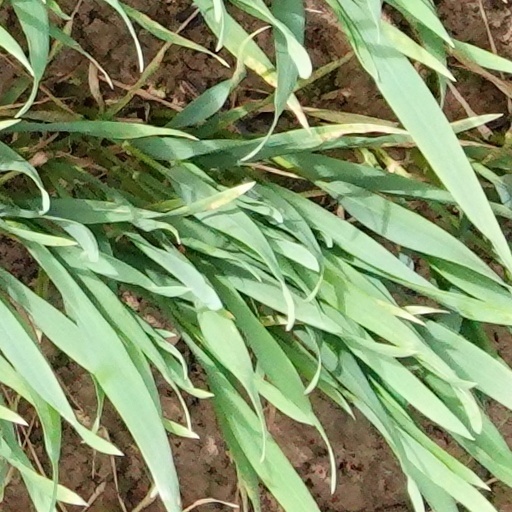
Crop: wheat